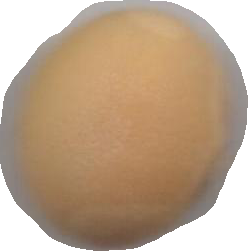
Variety: Grobogan